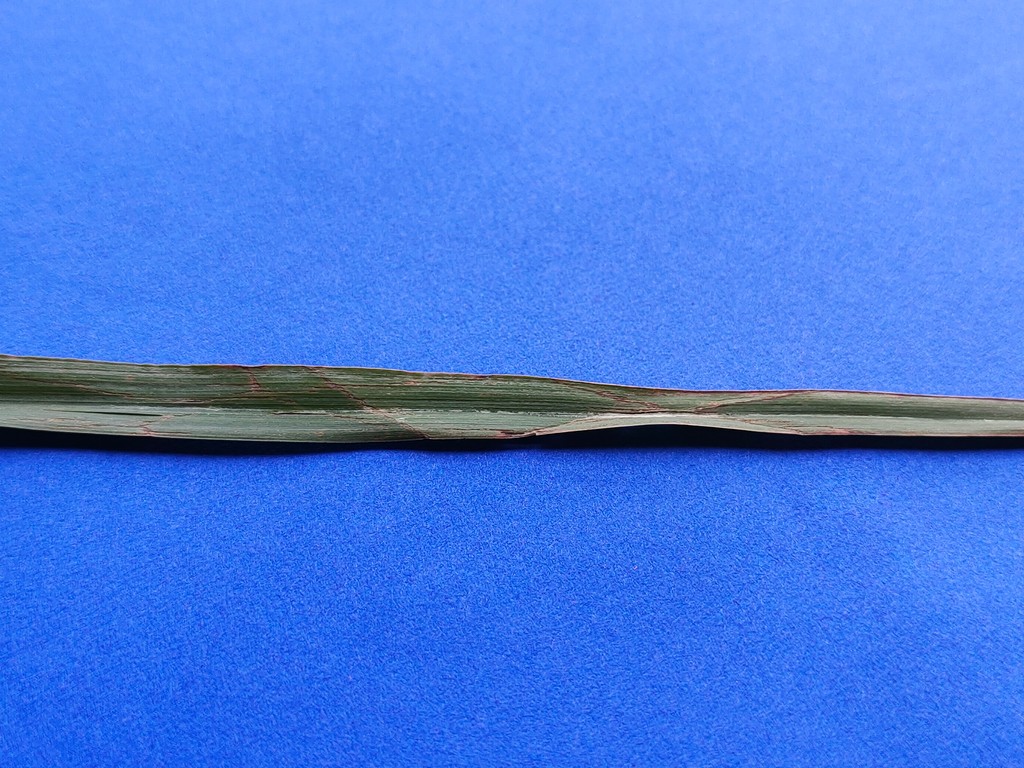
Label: Unhealthy